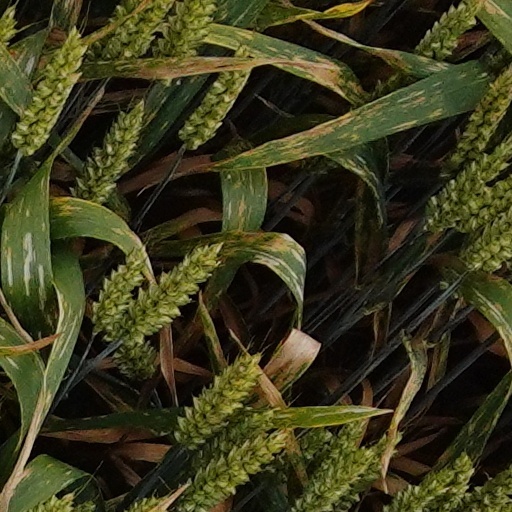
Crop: wheat